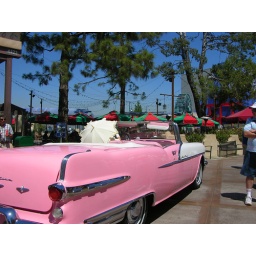
A pink car in Universal Studios